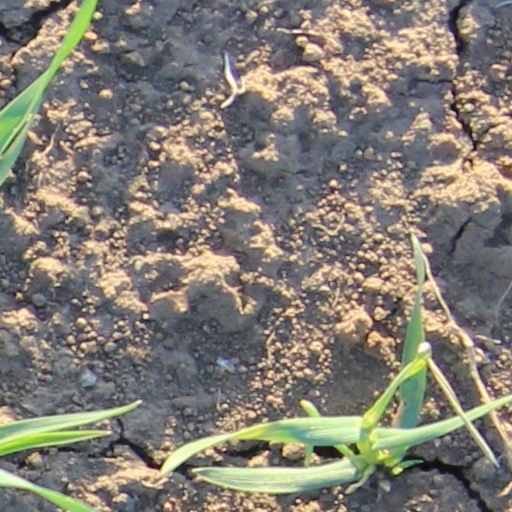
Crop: wheat